Chili sauce and paste

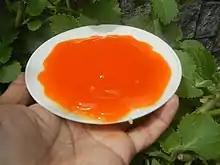
Filipino "agre dulce" (sweet and sour sauce)

The generic term for dipping sauces in the Philippines is "sawsawan", which may or may not include chilis. Unlike sauces in other Southeast Asian regions, most "sawsawan" are not prepared beforehand, but are assembled at the table according to the preferences of the diner. As such, chilis are usually optional. However, there are also native sauces and pastes which utilize chilis as main ingredients.